Buckinghamshire

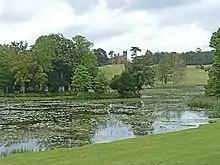
Stowe Landscape Garden

The coat of arms of the former Buckinghamshire County Council features a white mute swan in chains. This dates back to the Anglo-Saxon period, when swans were bred in Buckinghamshire for the king's pleasure. That the swan is in chains illustrates that the swan is bound to the monarch, an ancient law that still applies to wild swans in the UK today. The arms were first borne at the Battle of Agincourt by the Duke of Buckingham.